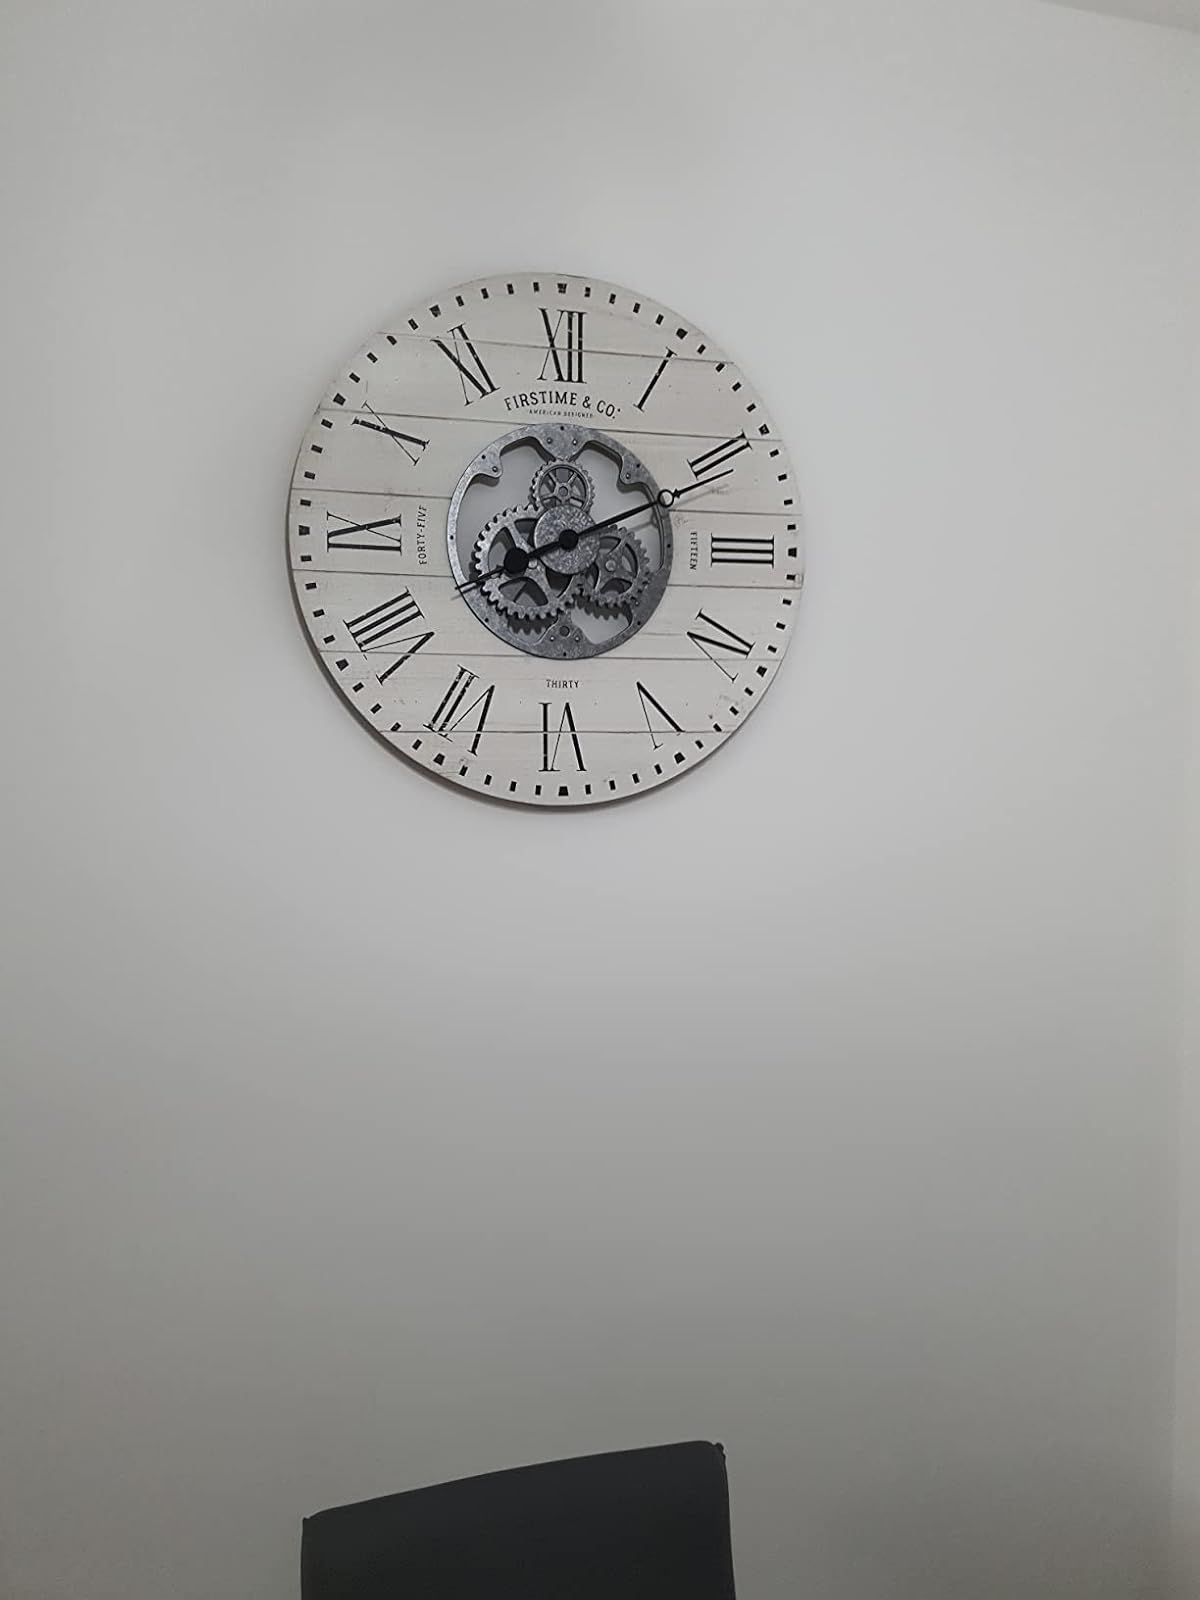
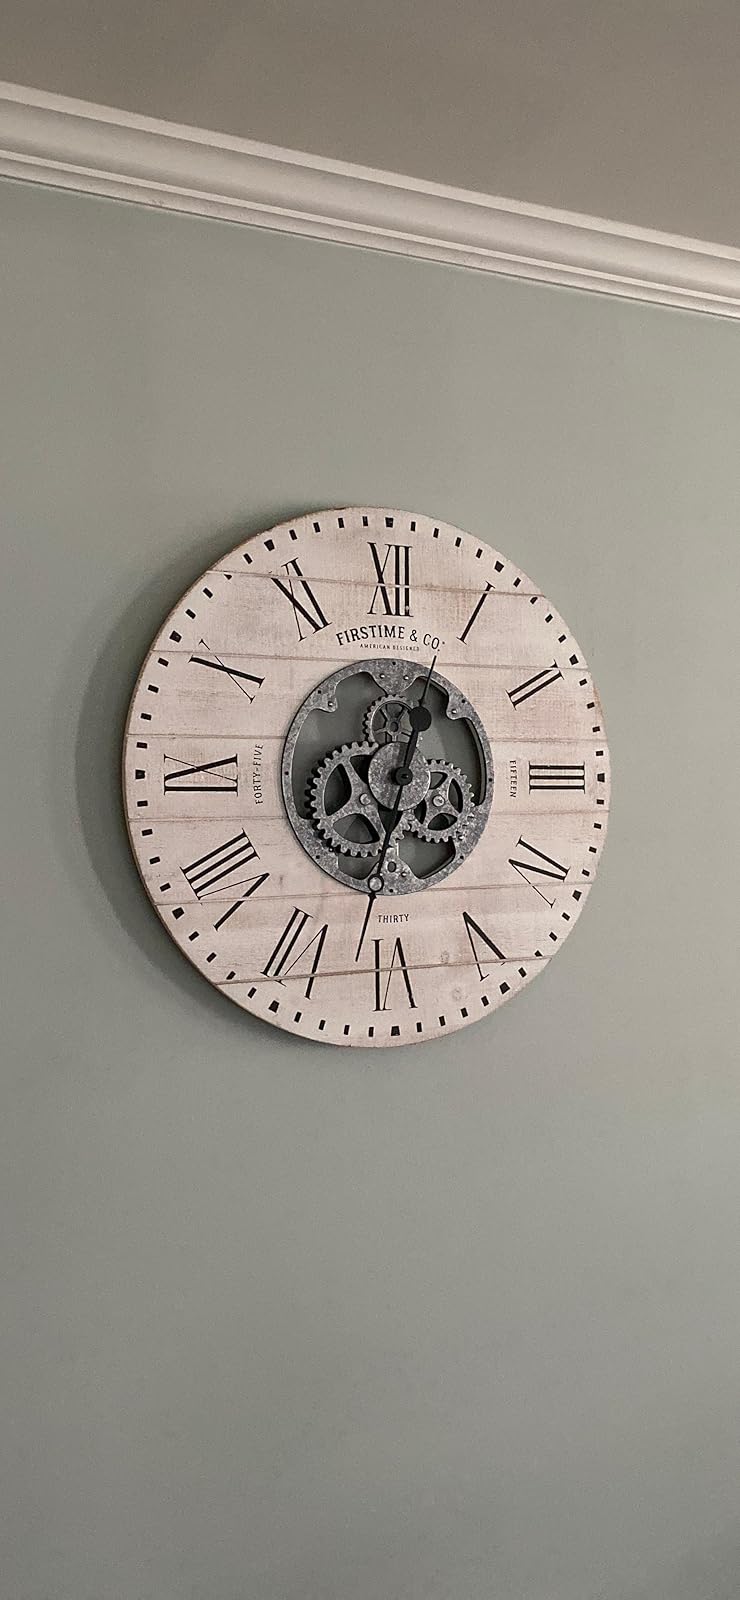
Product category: clock
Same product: yes